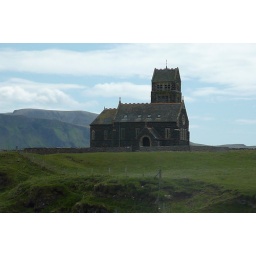
Restored as a study centre in 2000 but still the water pours through the walls - the wrong place to build...